Maruseppu Station

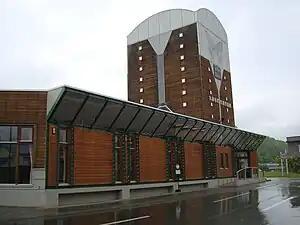

is a railway station in Engaru, Monbetsu, Hokkaidō Prefecture, Japan. Its station number is A48.